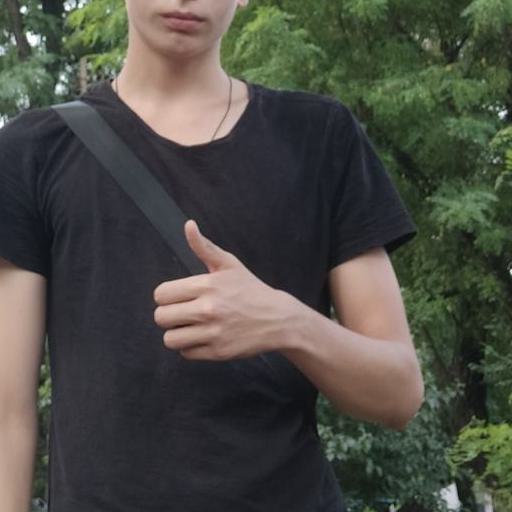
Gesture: like